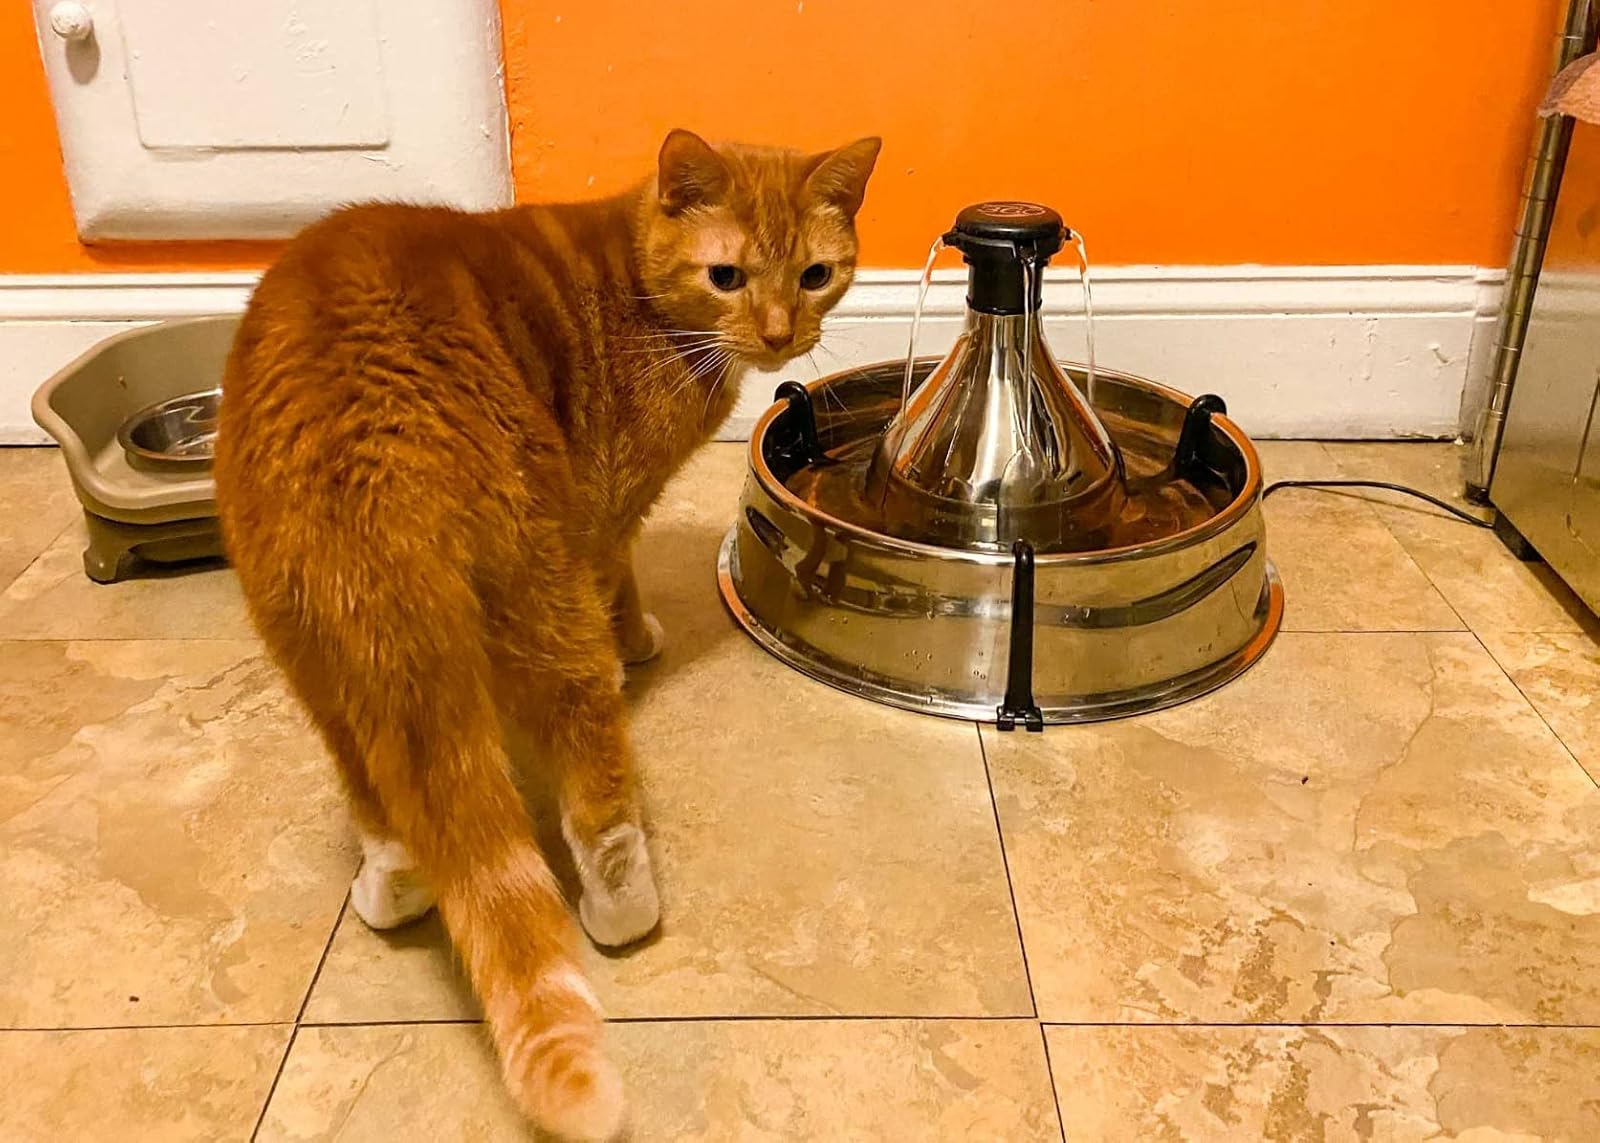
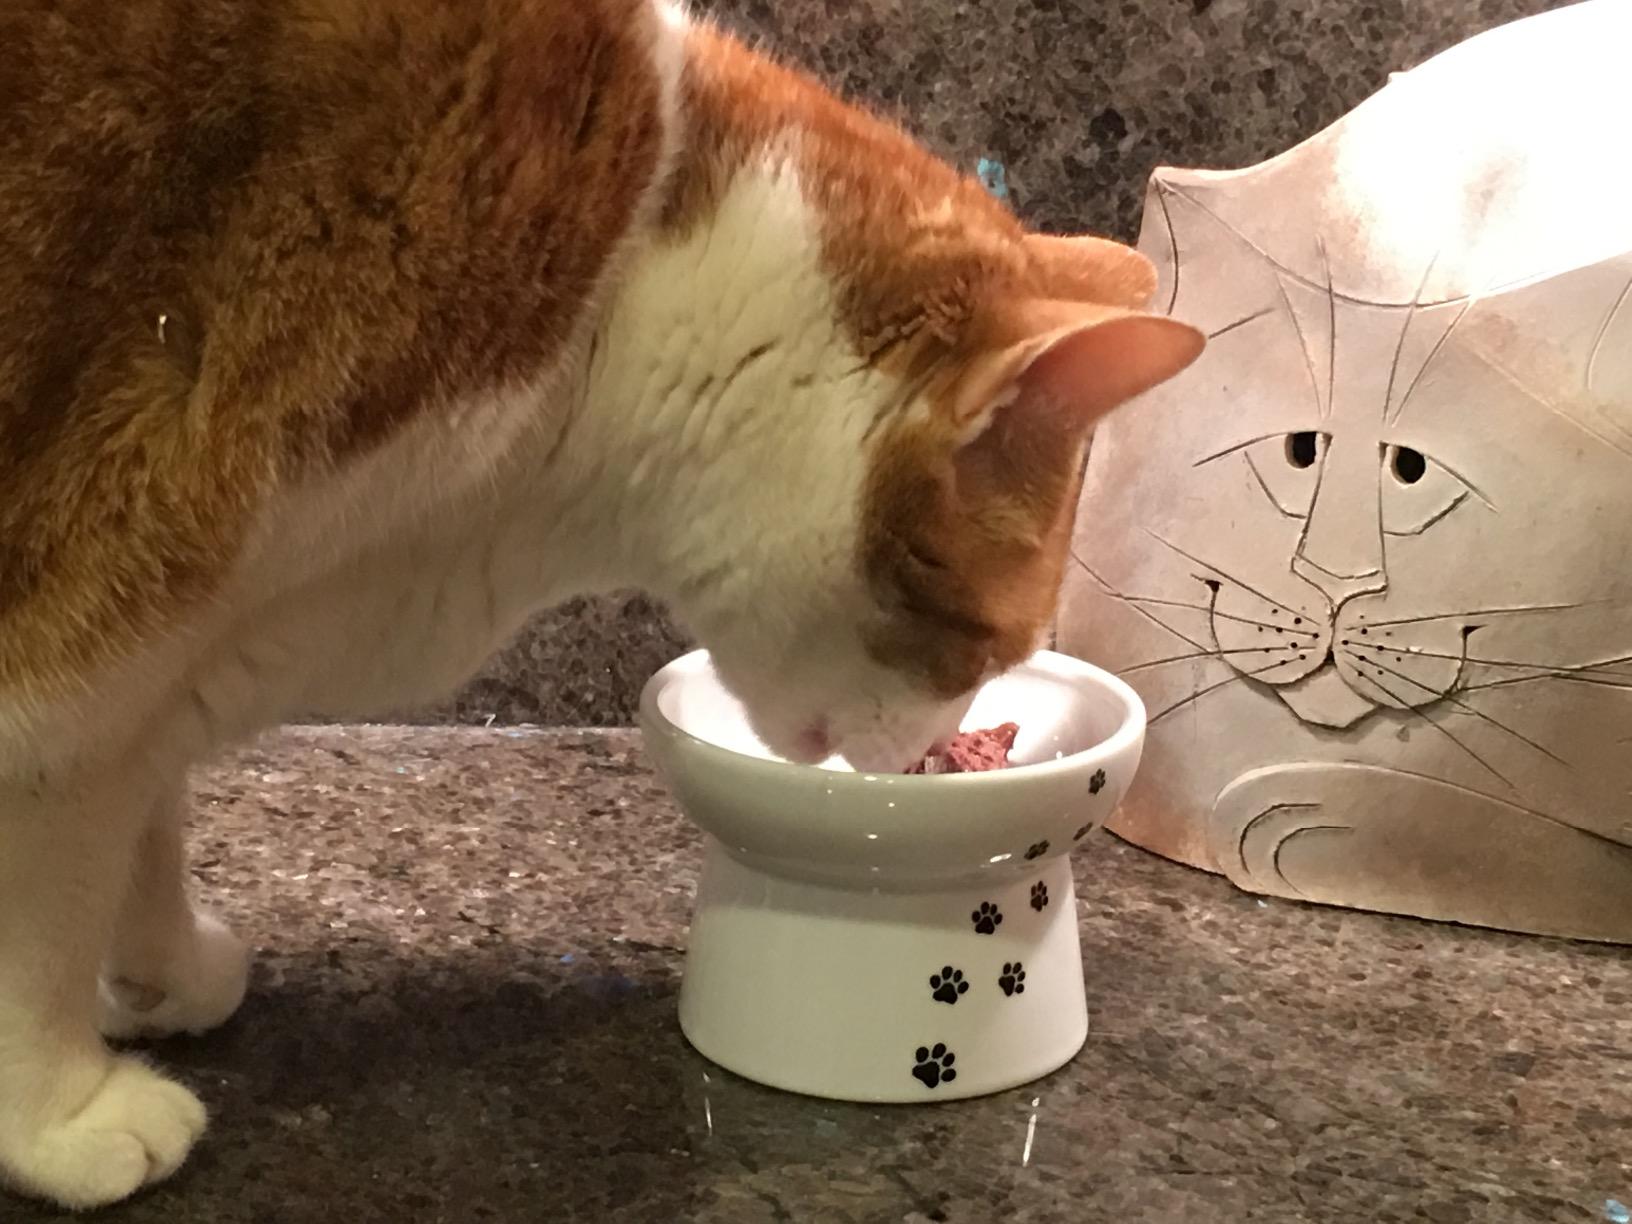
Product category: items_bowl
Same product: no